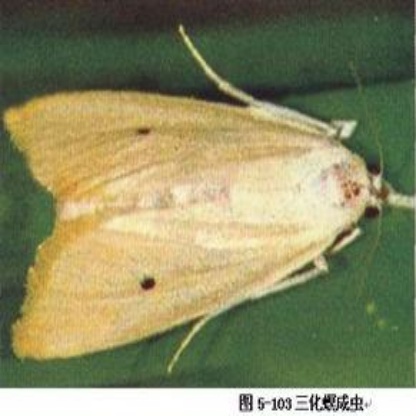
Nhãn: Sâu đục thân (Rice yellow stem borer)